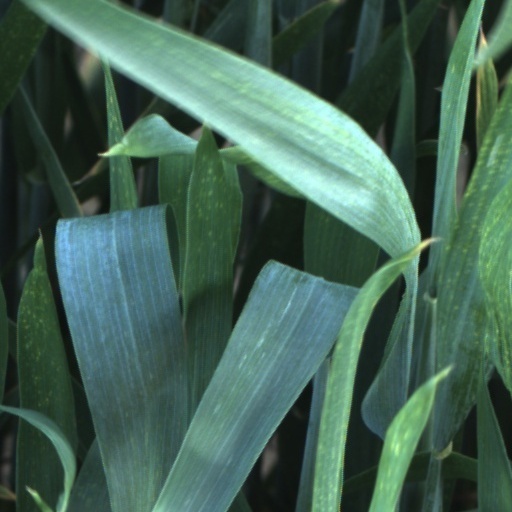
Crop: wheat